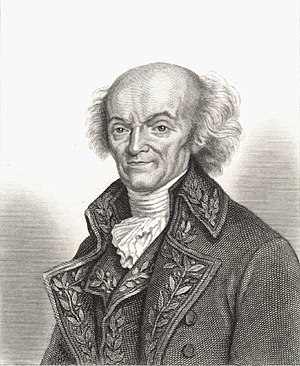
Jérôme Lalande
Joseph Jérôme Lefrançois de Lalande var en fransk astronom.